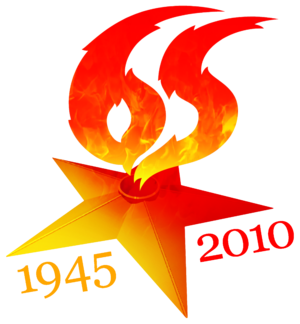
Le défilé militaire du Jour de la Victoire de 2010, qui a eu lieu le 9 mai 2010 en Russie, commémore le 65ᵉ anniversaire de la fin de la Seconde Guerre mondiale en Europe, la Grande Guerre patriotique pour les Russes et leur victoire sur le Troisième Reich.